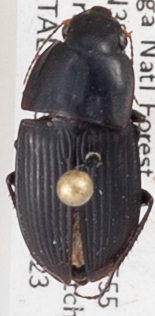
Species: Anisodactylus merula
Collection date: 2017-08-23
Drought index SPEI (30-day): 0.03
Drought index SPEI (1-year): -0.17
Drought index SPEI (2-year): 0.03